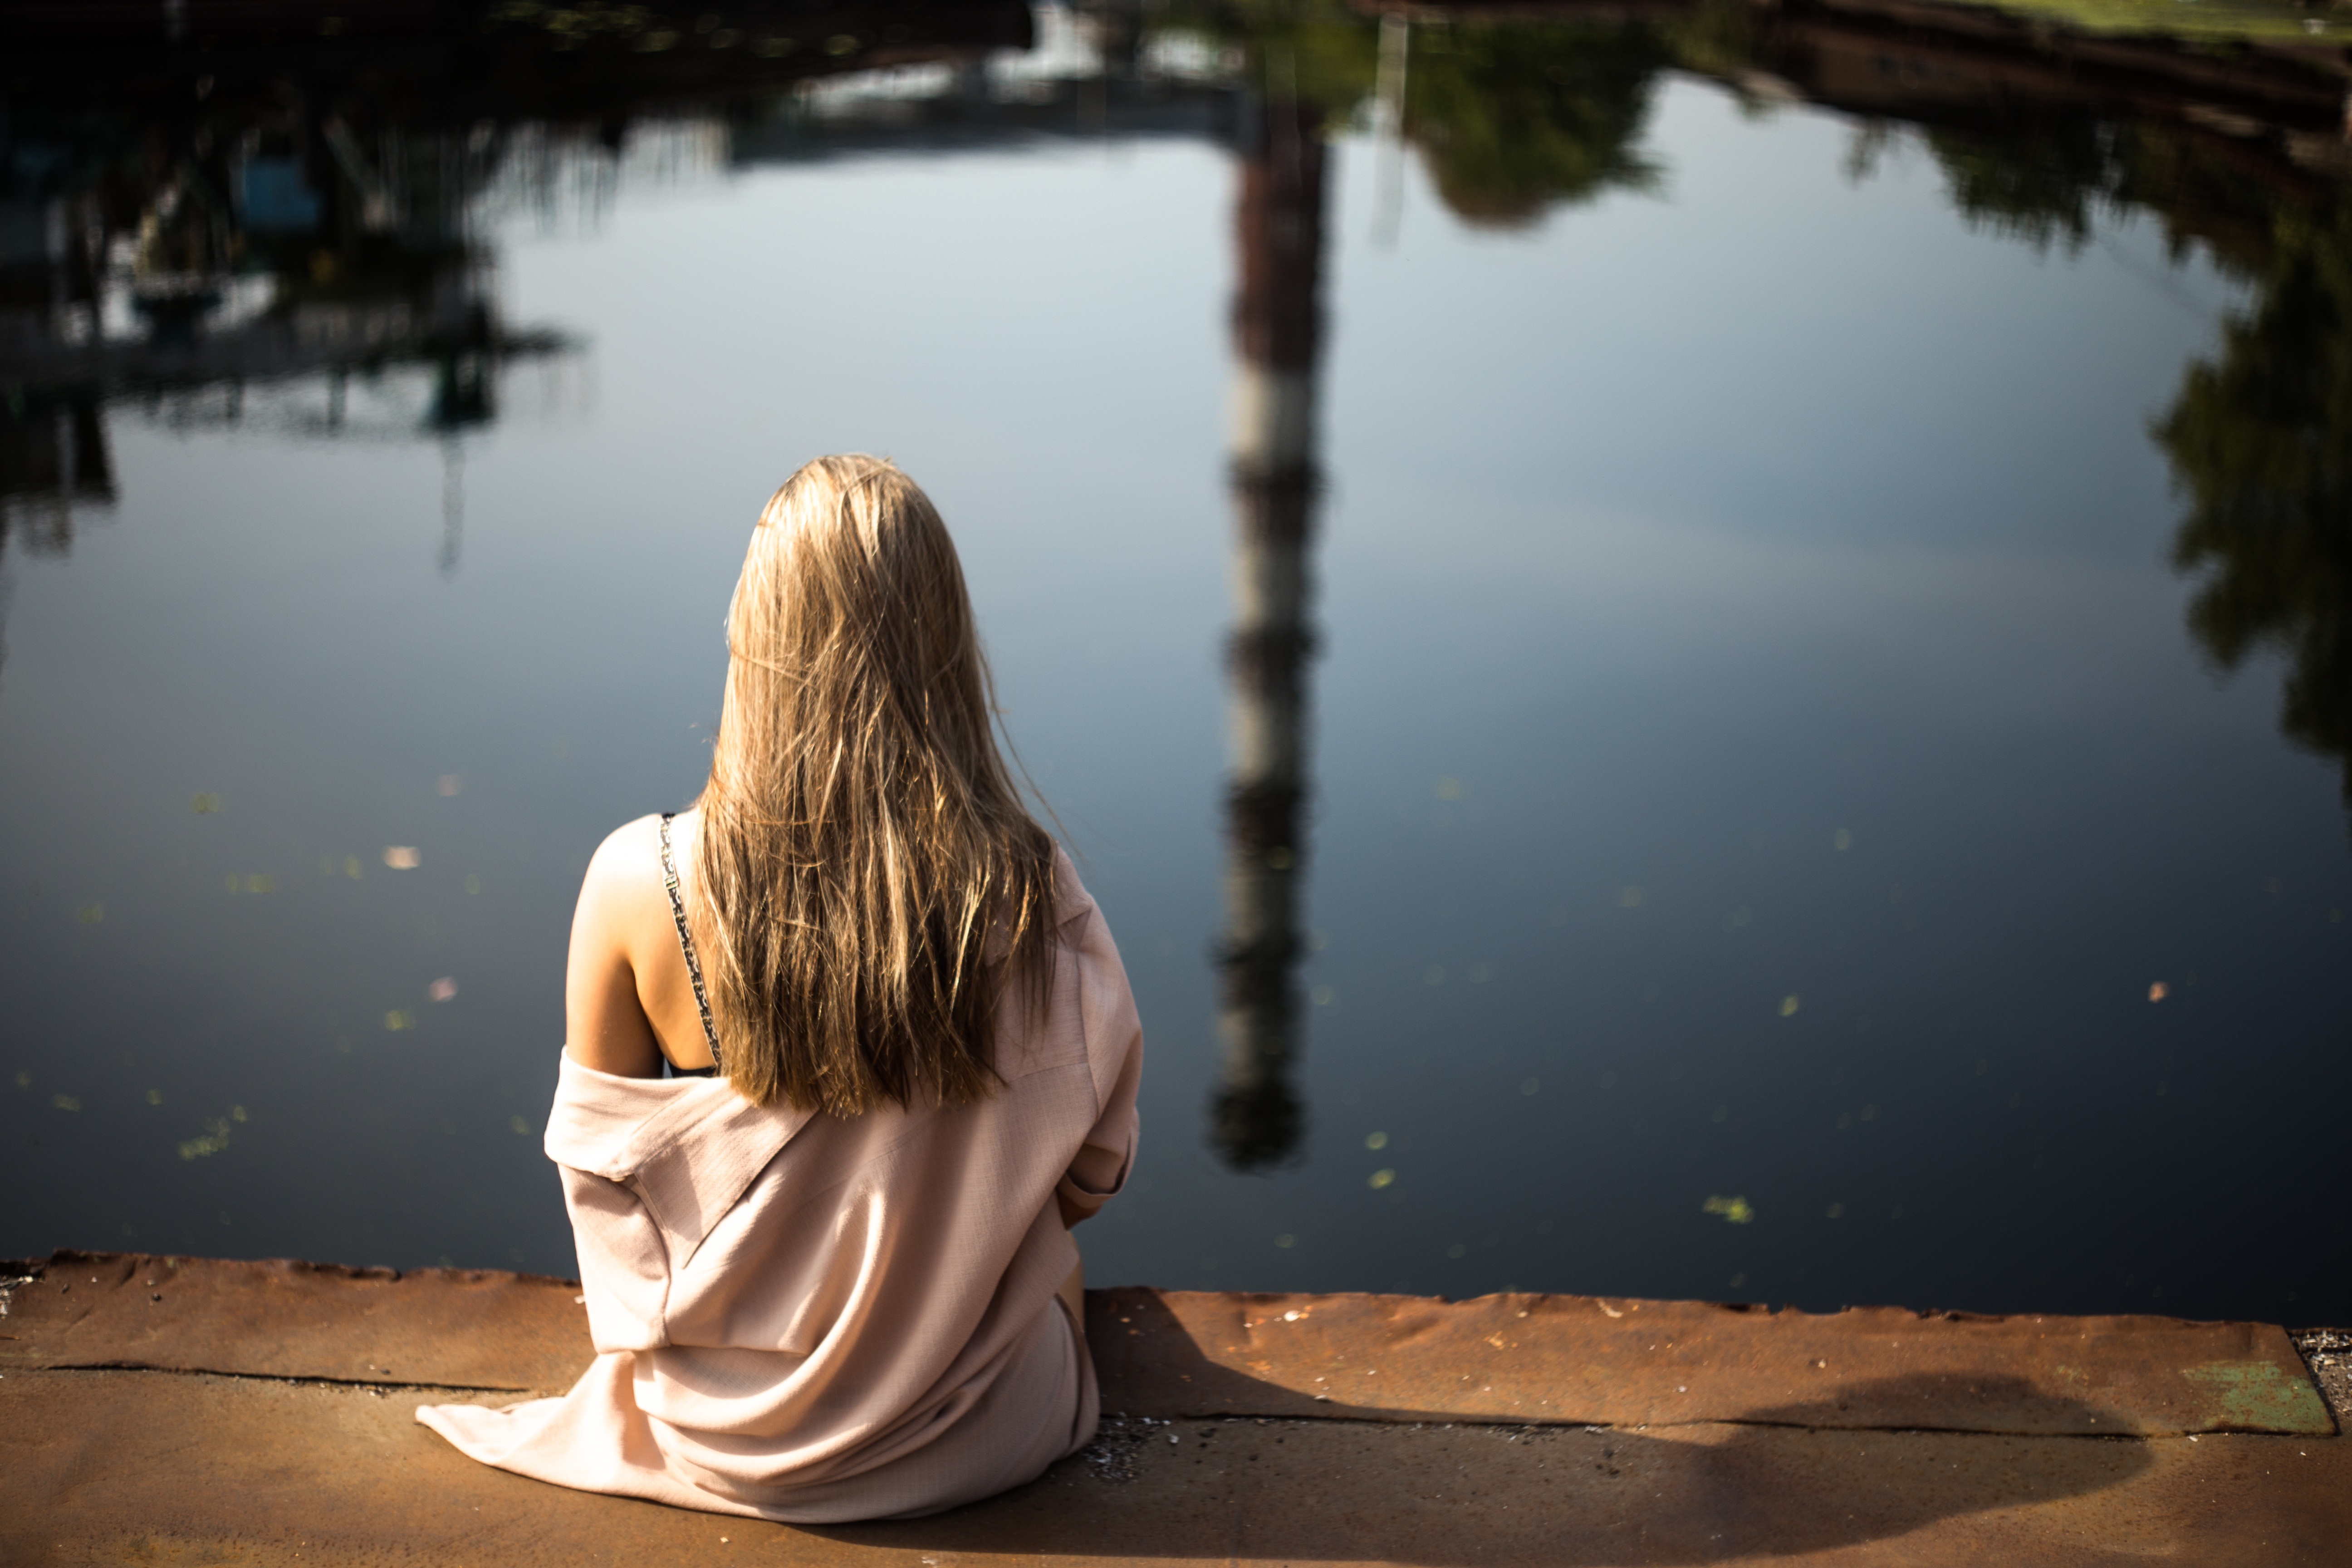
water, person, girl, woman, hair, sunlight, morning, looking, summer, female, pond, young, spring, reflection, tranquil, sitting, smooth, human, blonde, season, lakeside, relaxation, back, photograph, glassy, human positions